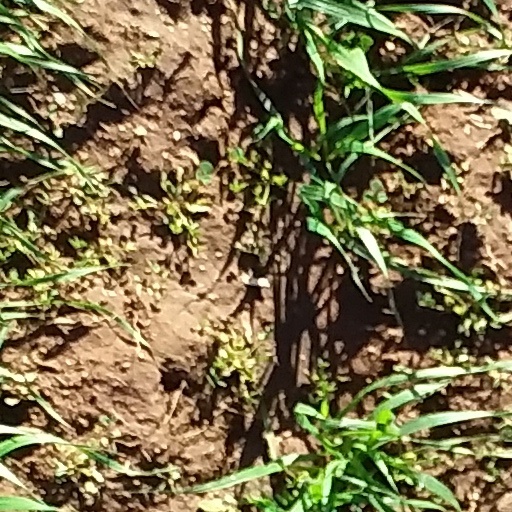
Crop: wheat